Luxembourgers in Chicago

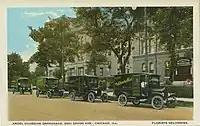
Trucks from 'Angel Guardian Florist' with 'Angel Guardian Orphanage' in the background on 2001 Devon Avenue.

Many Luxembourgers became involved in the growing of plants in greenhouses, so much so that by 1910, most of the 100 greenhouses in Chicago were owned by Luxembourgish Americans. Some are still in operation to the present day.